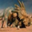
Label: dinosaur